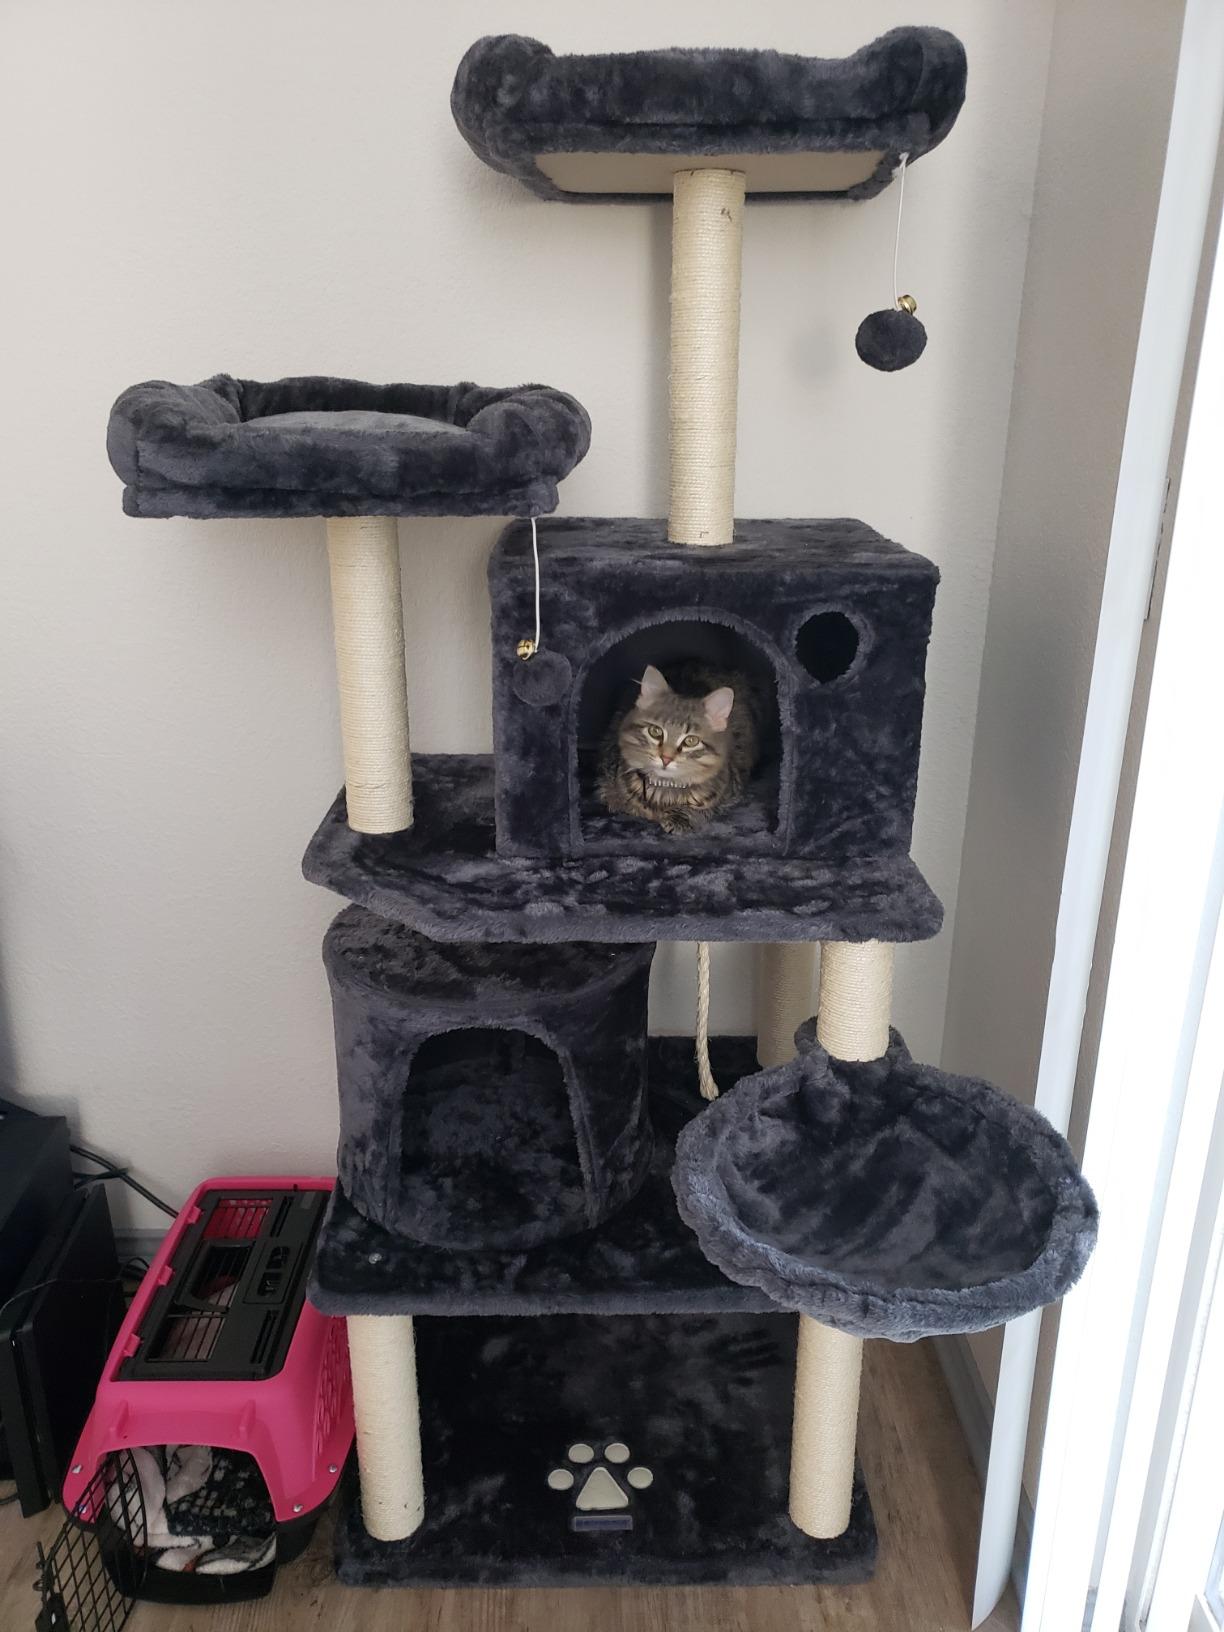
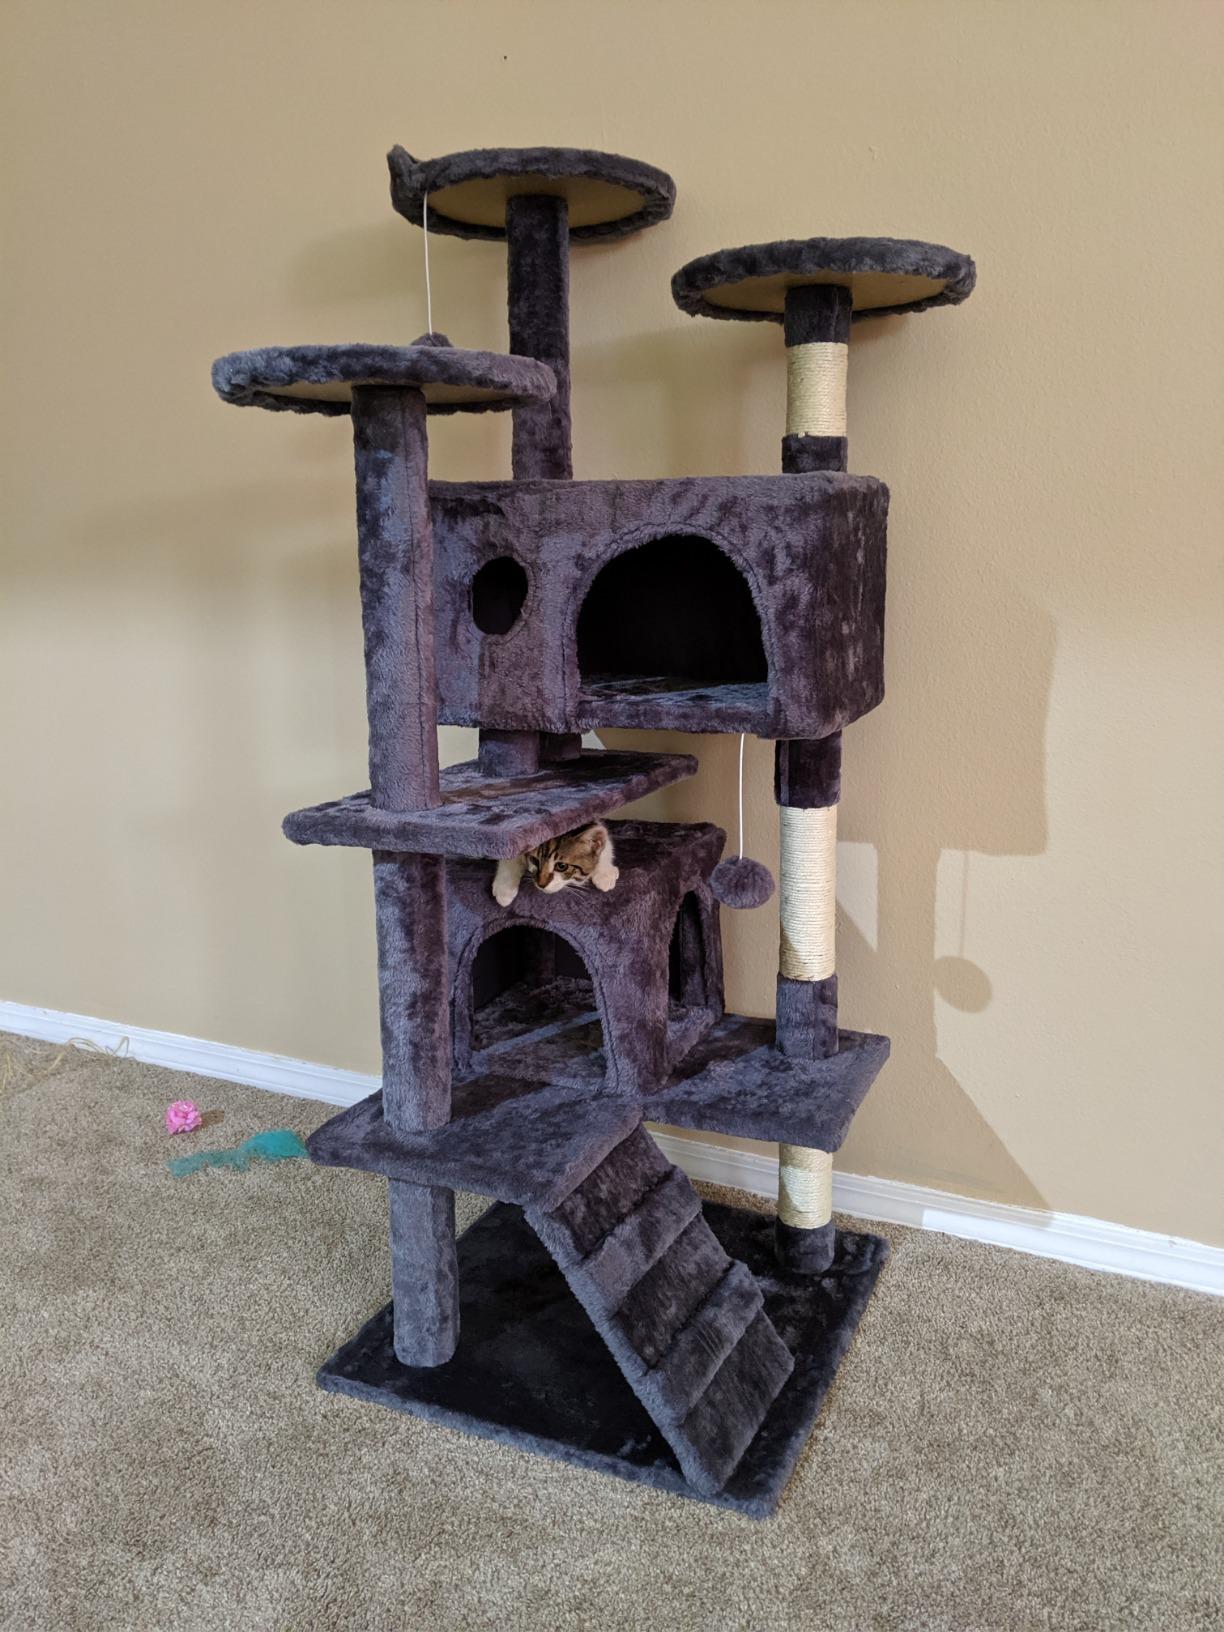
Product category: items_cat tree
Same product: no